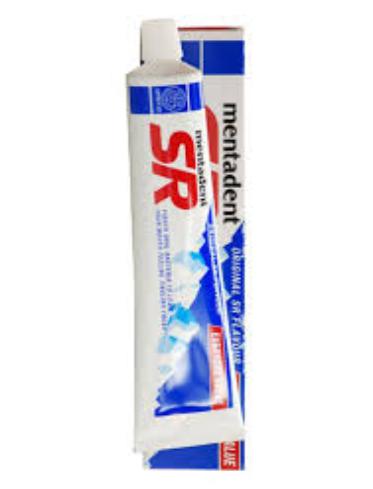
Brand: mentadent sr
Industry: Necessities